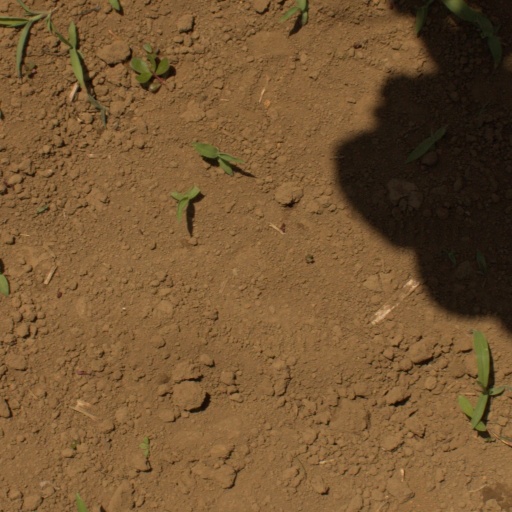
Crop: Jerusalem artichoke